Rashtrapati Award

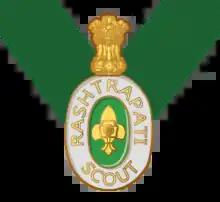
The Bharat Scouts and Guides version of the Rashtrapati Award

Rashtrapati Awards used to be given by the President of India, in some cases the Prime Minister of India, for achievements in the field of sports, art, military, literature, cinema, culture, science and technology, or Scouting. The award-giving ceremony was conducted in the Rashtrapati Bhavan, the President's official residence. The awards were a part of the Indian honours system. However, after gradual systematic categorizations over a period, the awards were made independent to the field of achievement.